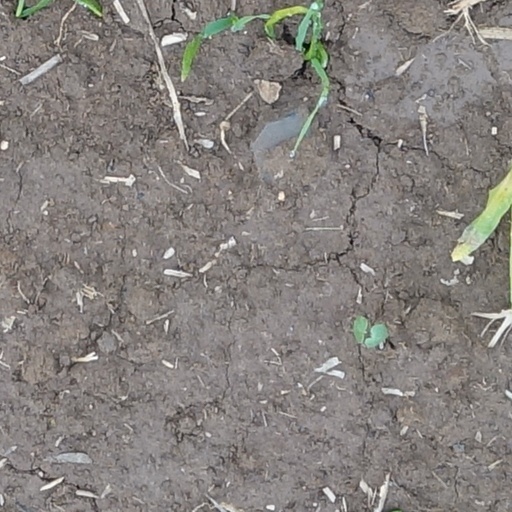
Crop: wheat